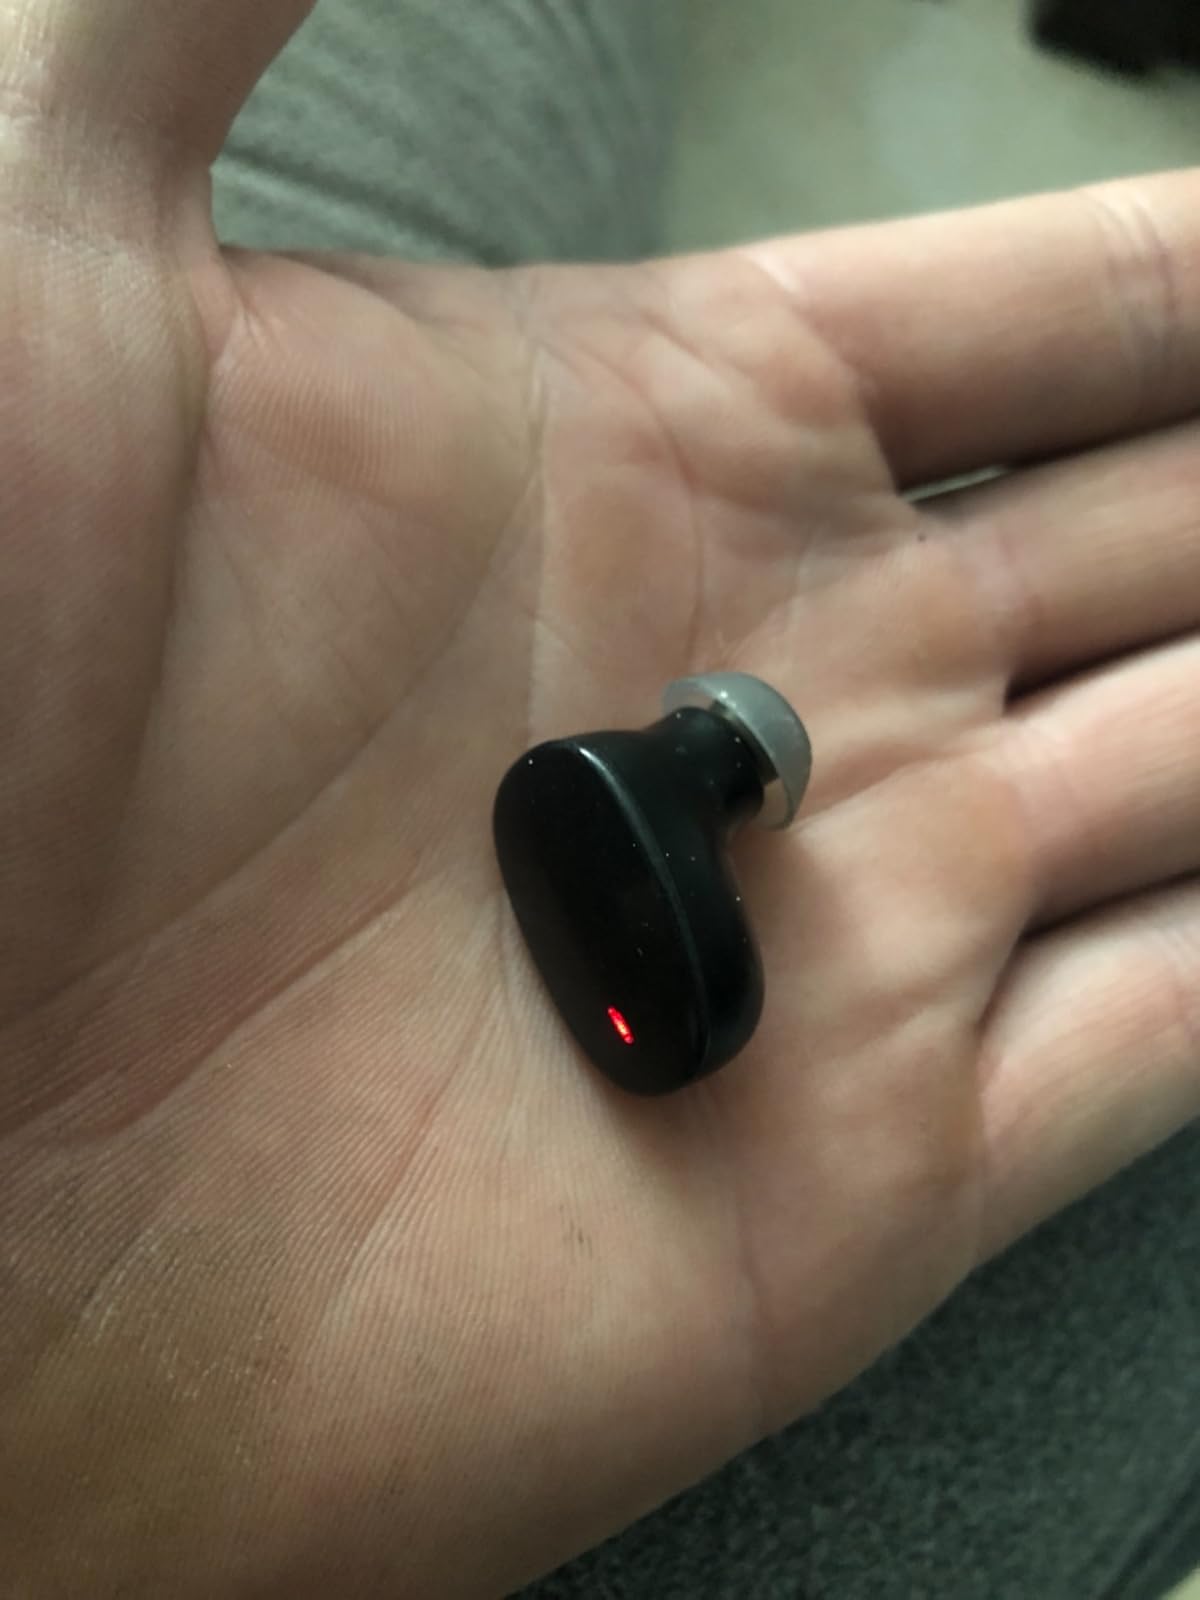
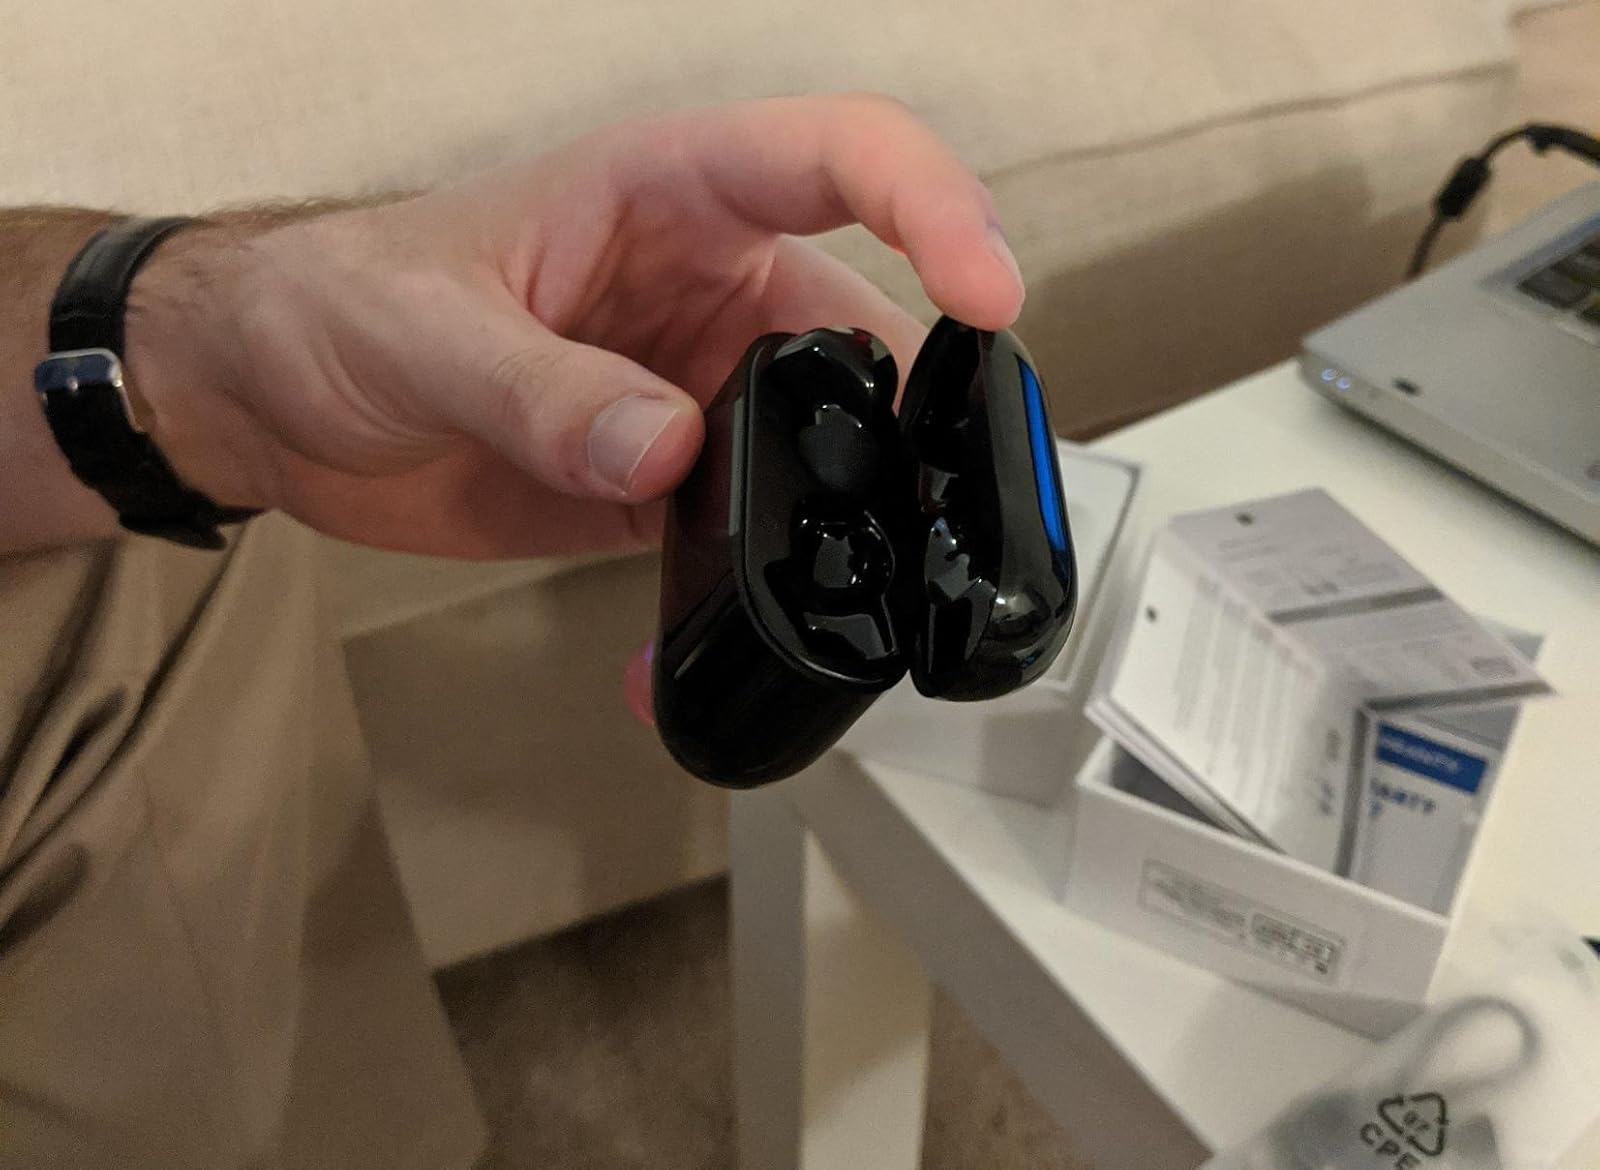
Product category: earbuds
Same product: no